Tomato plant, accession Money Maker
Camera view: horizontal (90 deg, fisheye); turntable rotation: 240 degrees
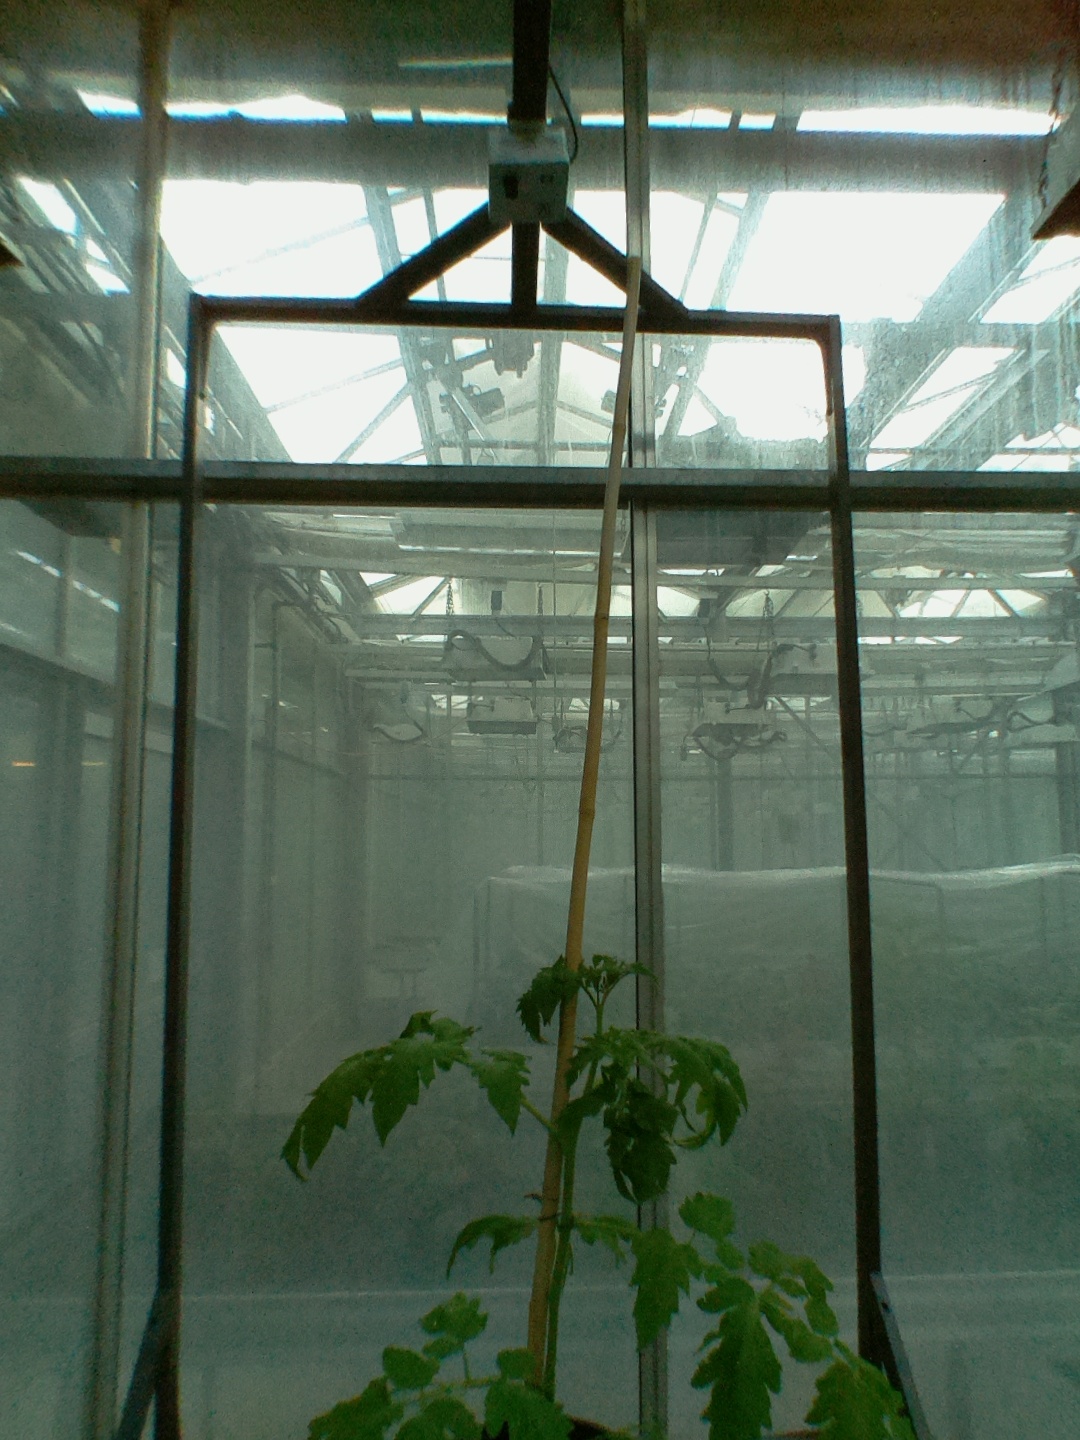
BBCH growth stage 14: 8 of true leaves visible